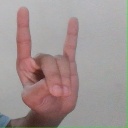
अक्षर: श